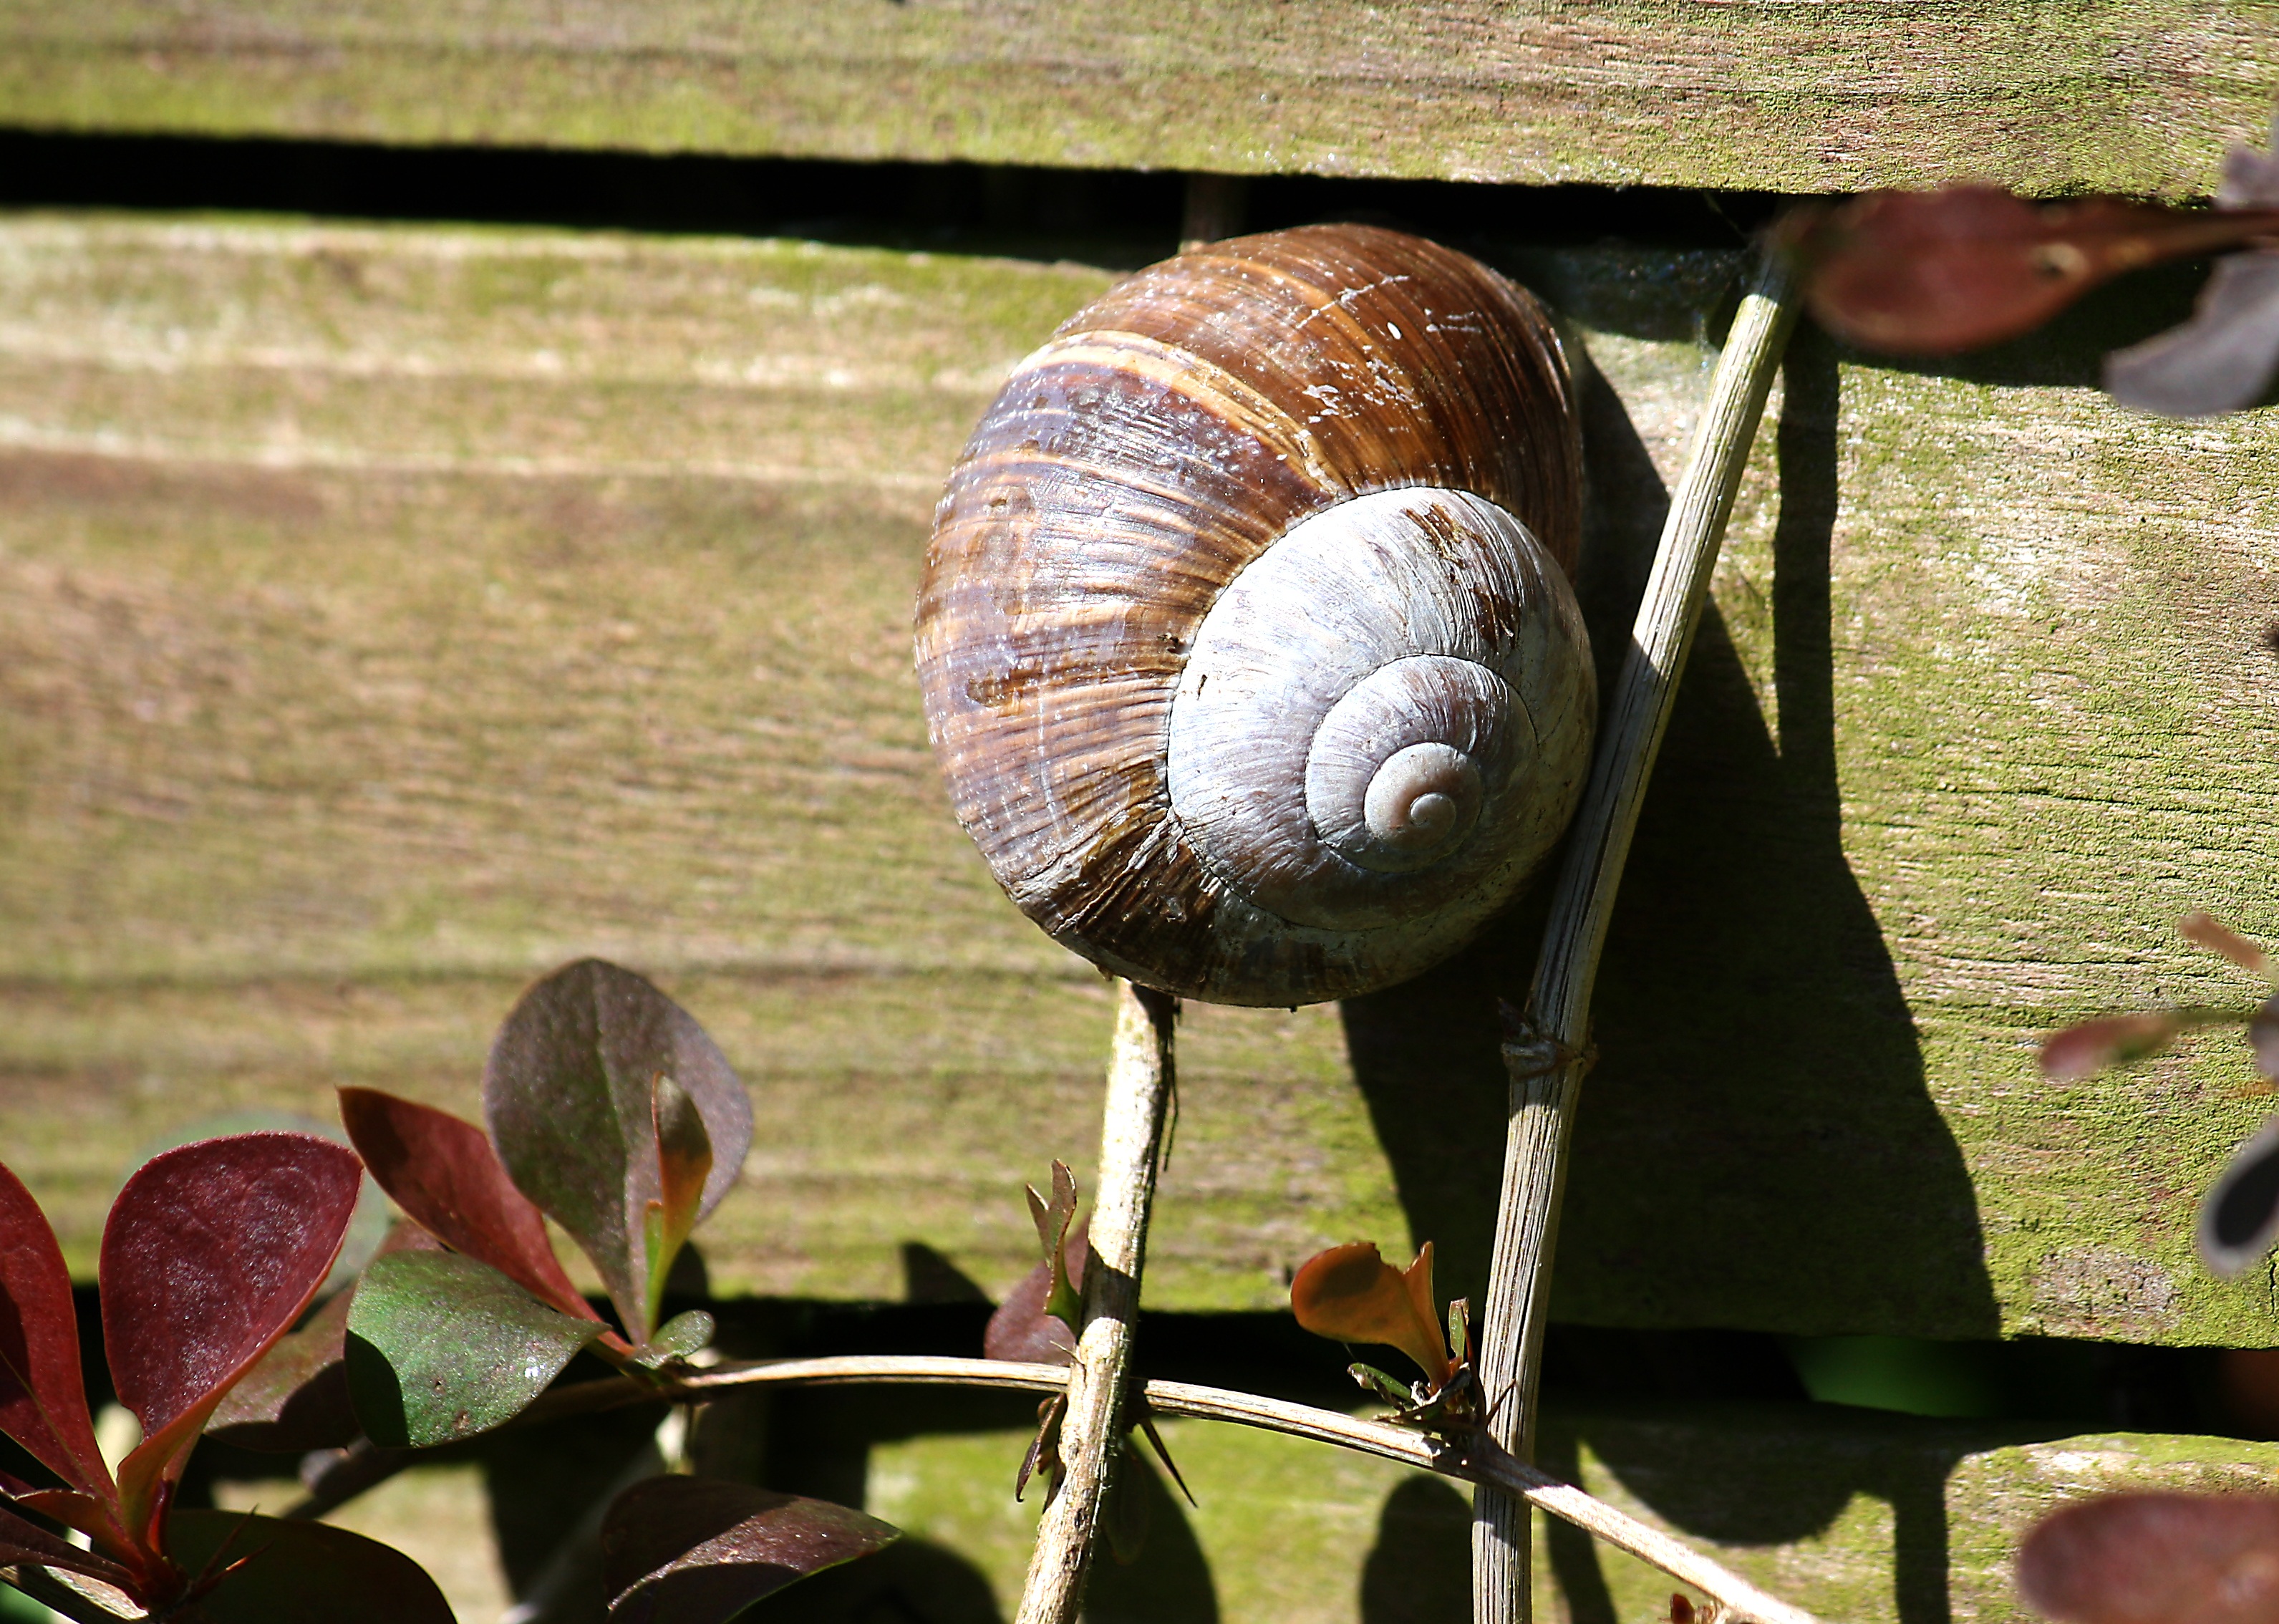
nature, summer, wildlife, brown, garden, fauna, shell, invertebrate, mollusk, crawl, snail, slowly, snails and slugs